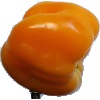
Label: Pepper Yellow 1